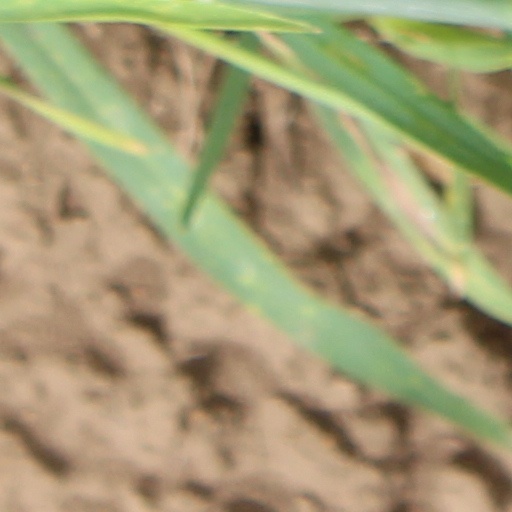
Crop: wheat